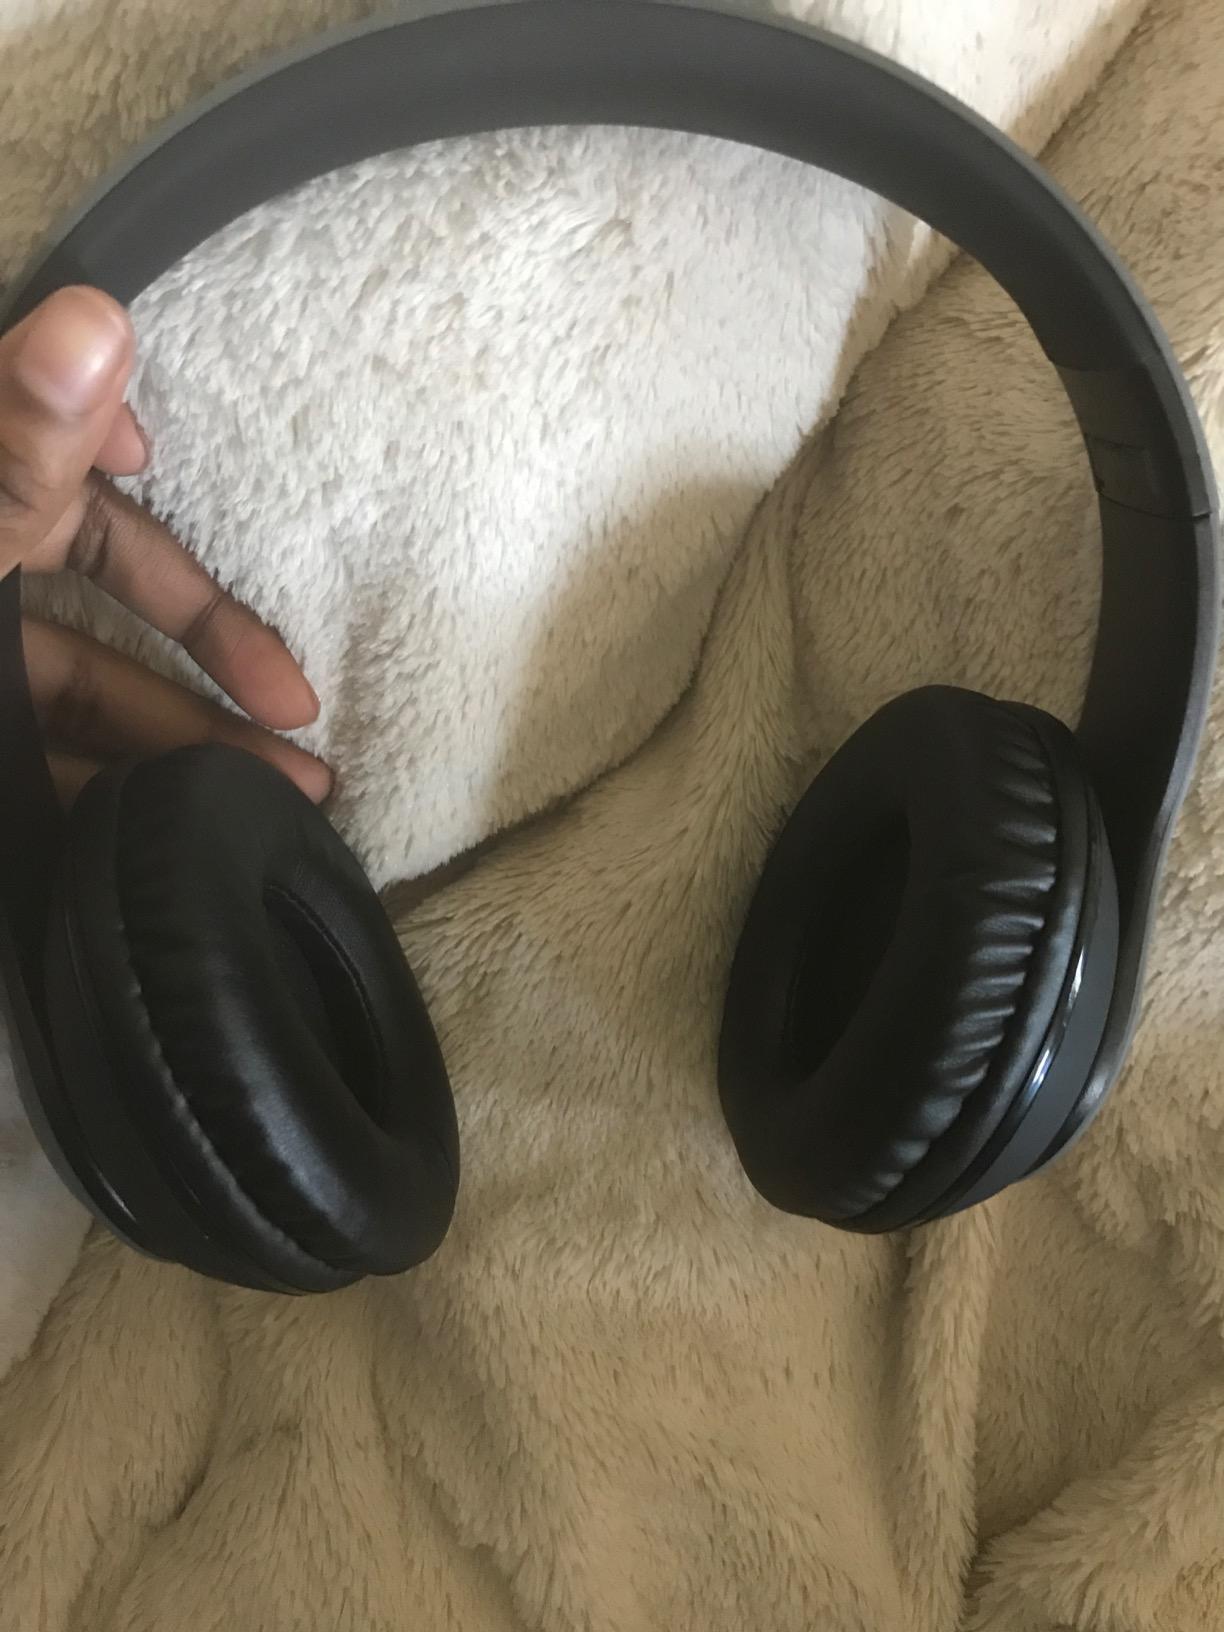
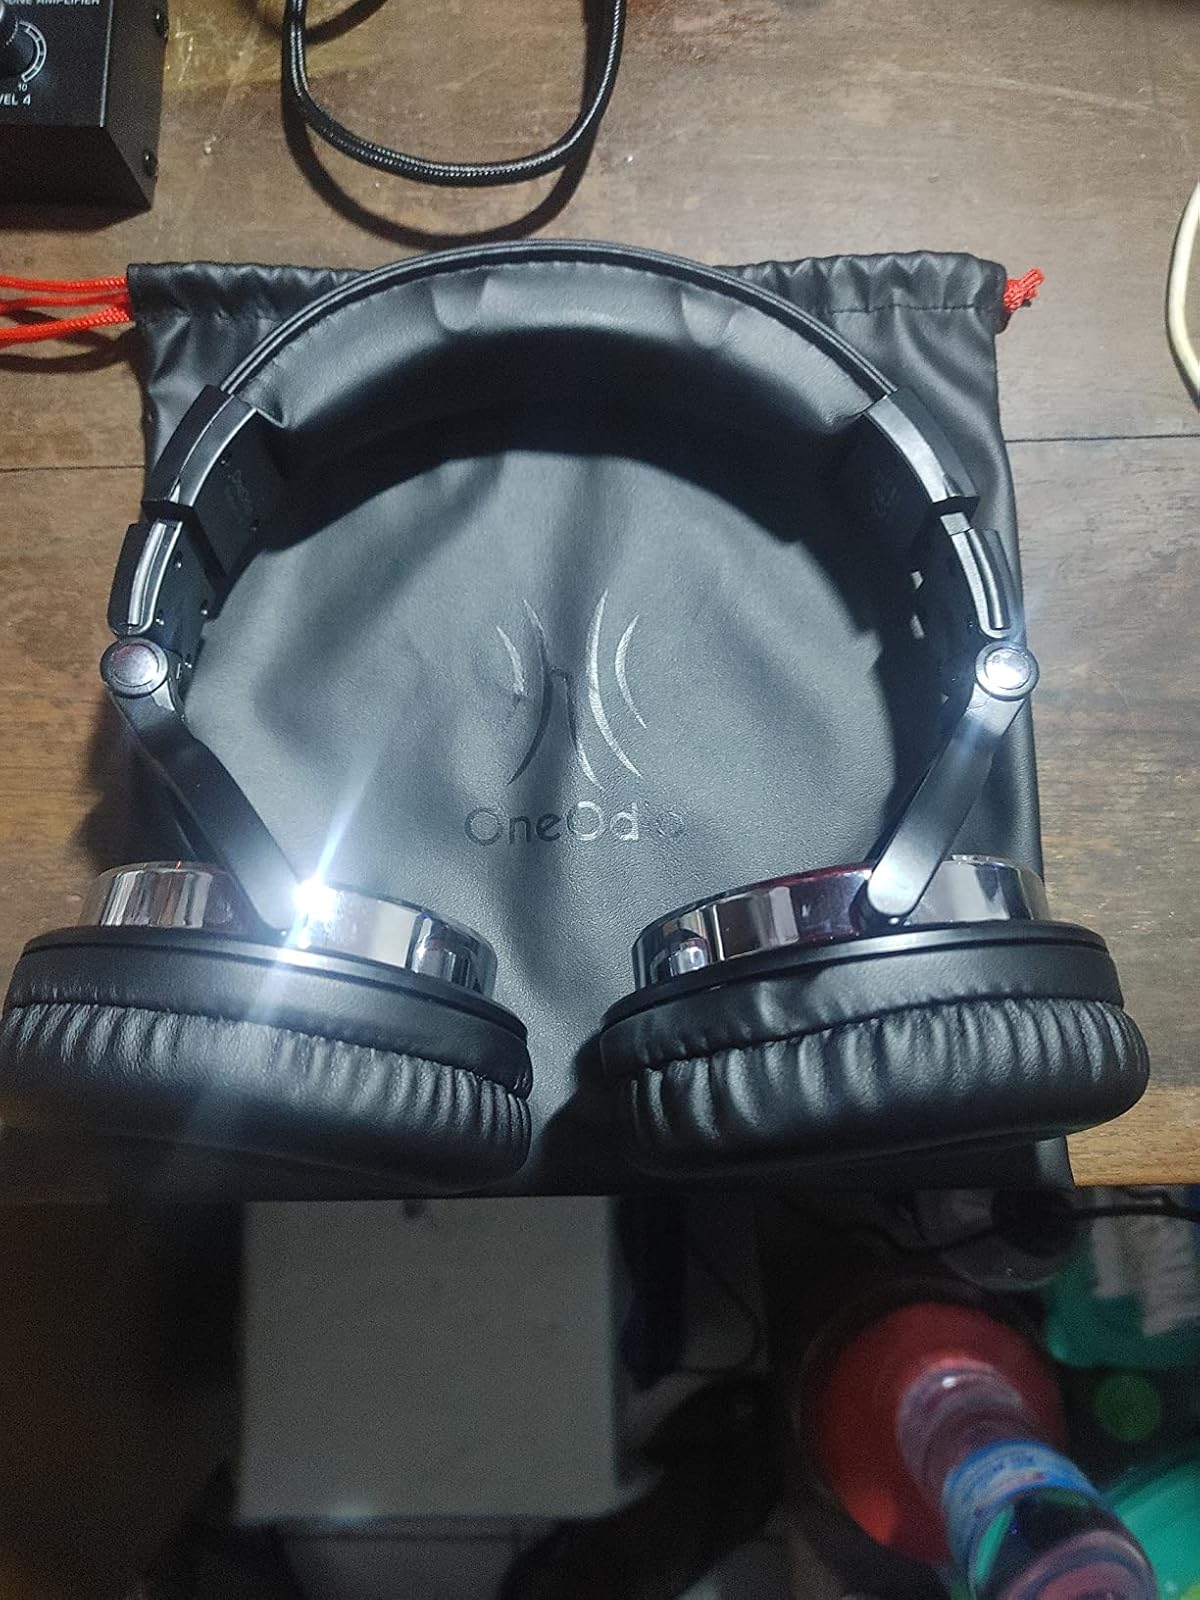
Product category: headphones
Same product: no